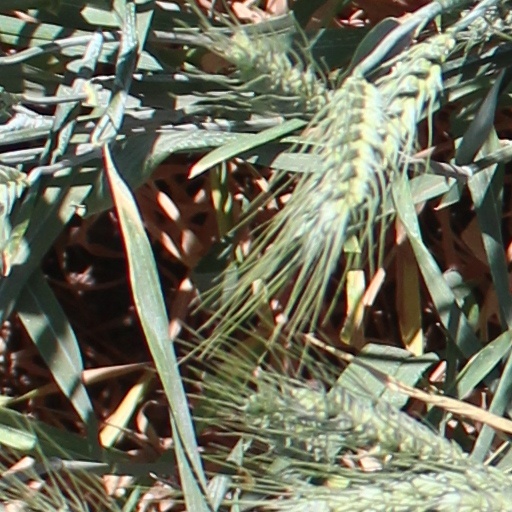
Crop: wheat